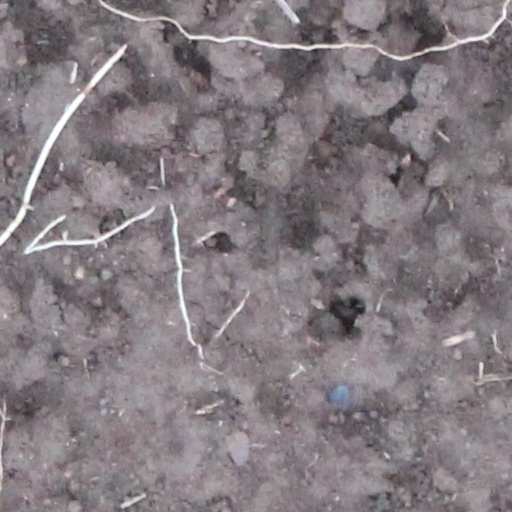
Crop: wheat